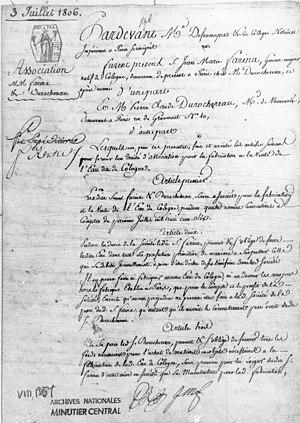
Jean Marie Joseph Farina est un parfumeur-distillateur français d'origine italienne, l'arrière-petit neveu de Jean Marie Farina, créateur de l'Eau de Cologne.